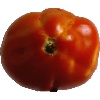
Label: Tomato 1